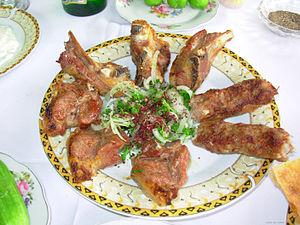
La cuisine azerbaïdjanaise ne comprend pas que la préparation des repas, mais elle synthétise aussi la culture culinaire, son histoire, et ses habitudes.
L’Azerbaïdjan, en forme longue la république d'Azerbaïdjan, est un pays du Caucase situé sur la ligne de division entre l'Europe et l'Asie. Sa capitale est Bakou, sa langue officielle est l'azéri et sa monnaie est le manat. Le pays a gagné son indépendance au moment de l'éclatement de l'Union des républiques socialistes soviétiques en 1991.
La culture de l'Azerbaïdjan, pays de l'Asie du Caucase, désigne d'abord les pratiques culturelles observables de ses habitants.